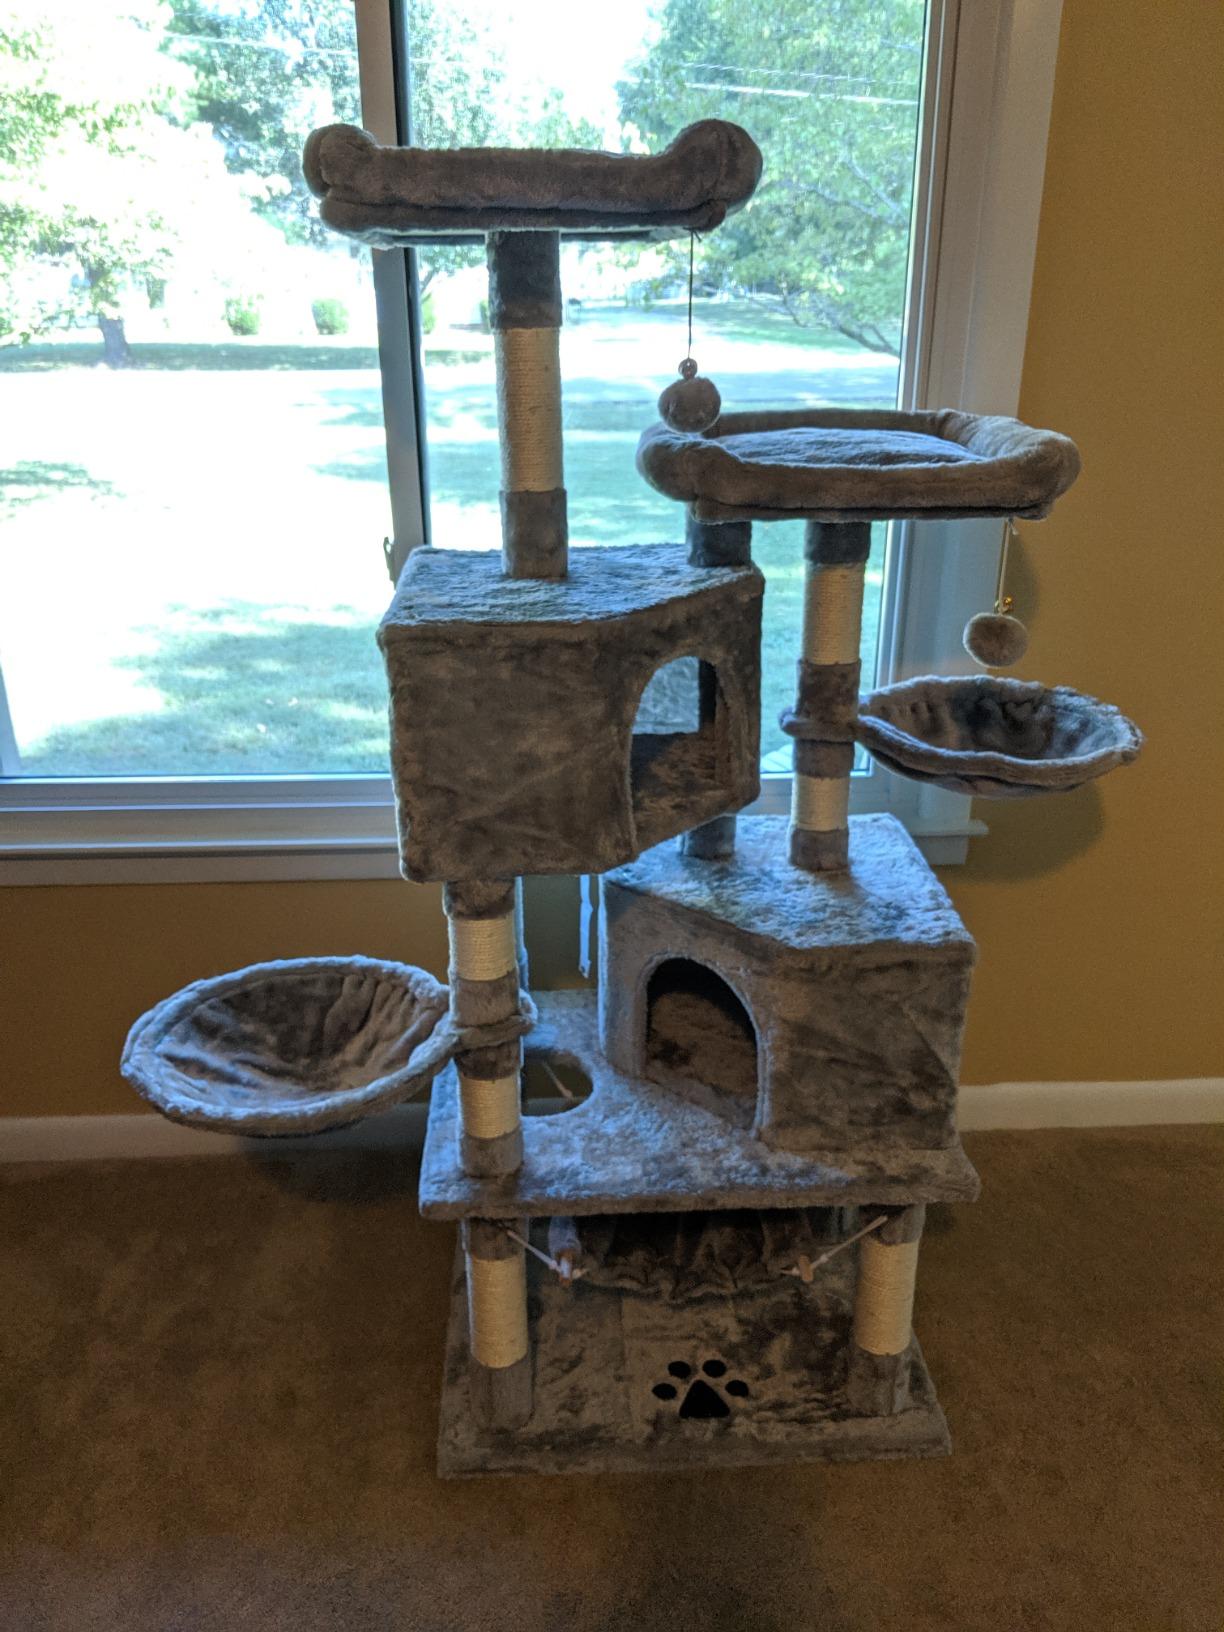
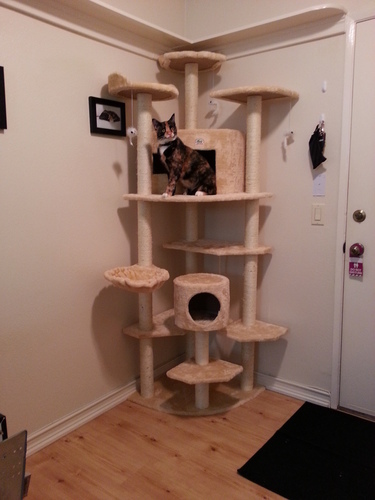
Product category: items_cat tree
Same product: no